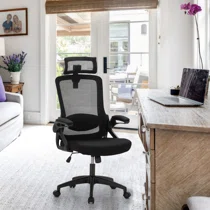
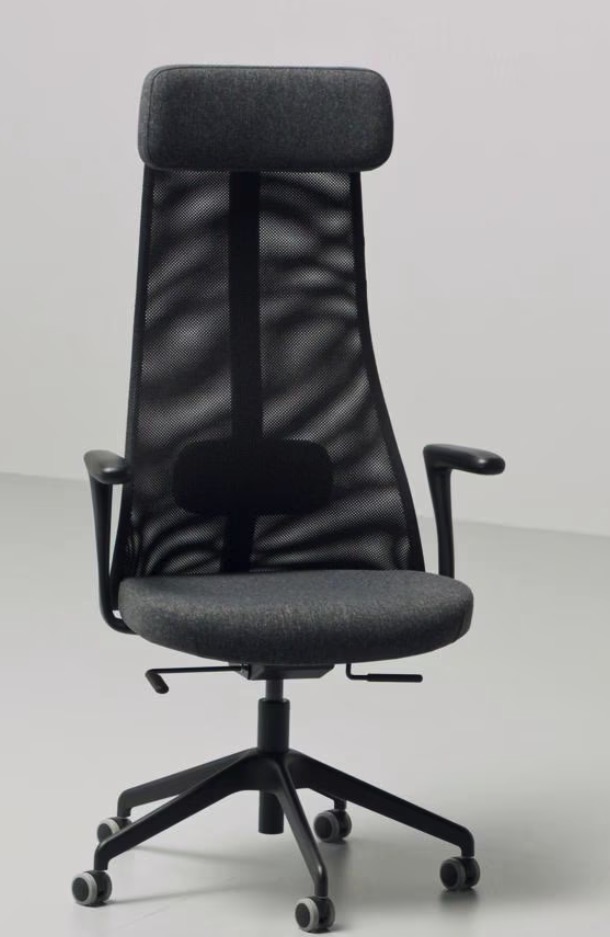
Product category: items_chair
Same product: no